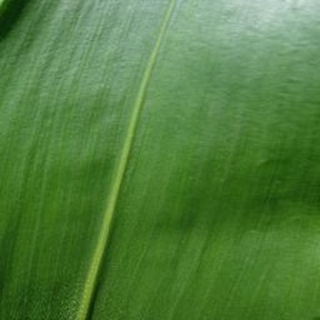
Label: healthy_corn